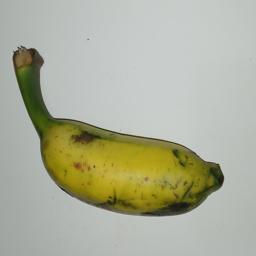
Ripeness: Semi-ripe